Jozef Ignác Bajza

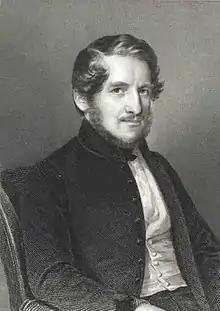

Jozef Ignác Bajza (5 March 1755 – 1 December 1836) was a Slovak writer, satirist and Catholic priest in the Kingdom of Hungary.